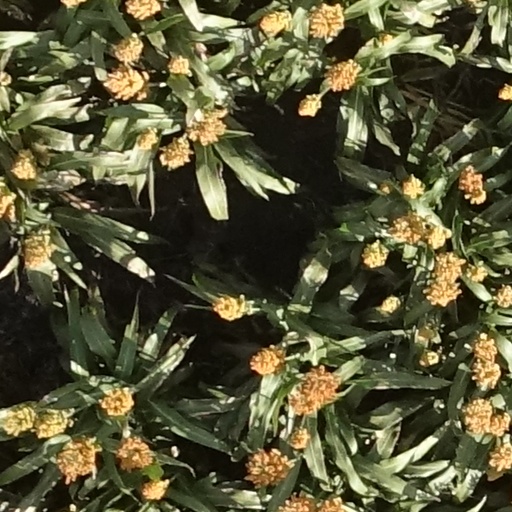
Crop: sorghum